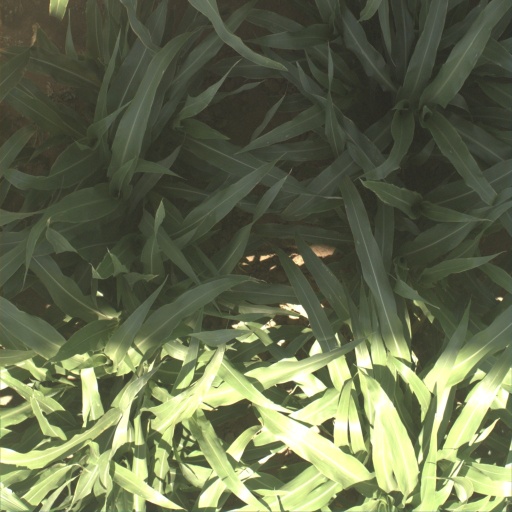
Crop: sorghum